Ewing Kauffman

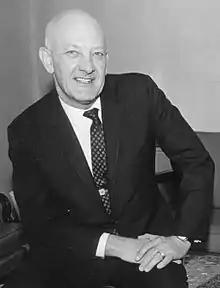

Ewing Marion Kauffman (September 21, 1916 August 1, 1993) was an American pharmaceutical entrepreneur, philanthropist, and Major League Baseball owner.